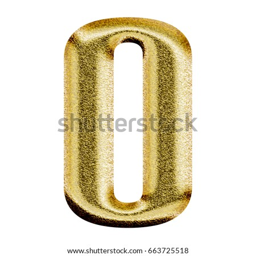
sparkling shiny gold uppercase or capital letter o in a 3d illustration with a golden color rough textured metallic surface and bold font style isolated on a white background with clipping path .